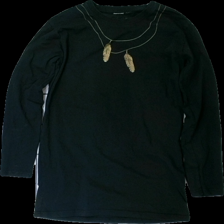
View: front
Type: Top
Category: Ladies
Brand: Not in the list
Brand text on label: nova star
Colors: Black, Yellow
Material: 100% cotton
Pattern: Other
Cut: Regular
Season: All
Damage location: top left
Damage 2 location: bottom right
Price range: <50
Recommended usage: Reuse
Description: svart långärmad tröja med "halsband"-print, lite luddig